Stuben am Arlberg

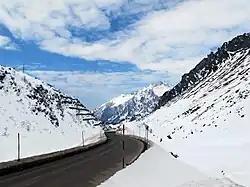
Arlbergpassstraße

Stuben's coat of arms displays St. John the Baptist as the patron saint, holding a ferula and a lamb in his hands. The posthorn in the bottom half of the coat of arms is reminiscent of the postal service from 1829 onwards.